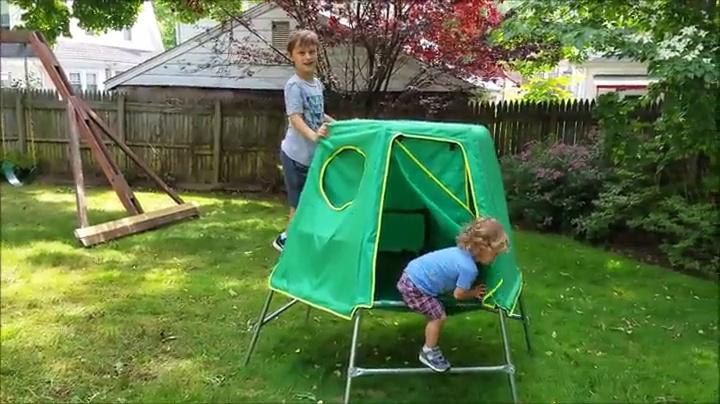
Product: TP Toys Explorer 2 Platform & Tent Climbing Set Jungle Gym
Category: Toys & Games | Sports & Outdoor Play | Play Sets & Playground Equipment | Freestanding Climbers
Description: FUN FOR ALL AGES: Designed for ages 3:12 and a maximum weight of 220lbs., the TP Toys Explorer 2 Climbing Playset with Platform and Tent is just the thing for any backyard or playground.
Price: $218.81
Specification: ProductDimensions:81.9x81.9x79.1inches|ItemWeight:50pounds|ShippingWeight:54.3pounds(Viewshippingratesandpolicies)|DomesticShipping:ItemcanbeshippedwithinU.S.|InternationalShipping:Thisitemisnoteligibleforinternationalshipping.LearnMore|ASIN:B00TU2JODI|Itemmodelnumber:TP843|Manufacturerrecommendedage:36months-12years